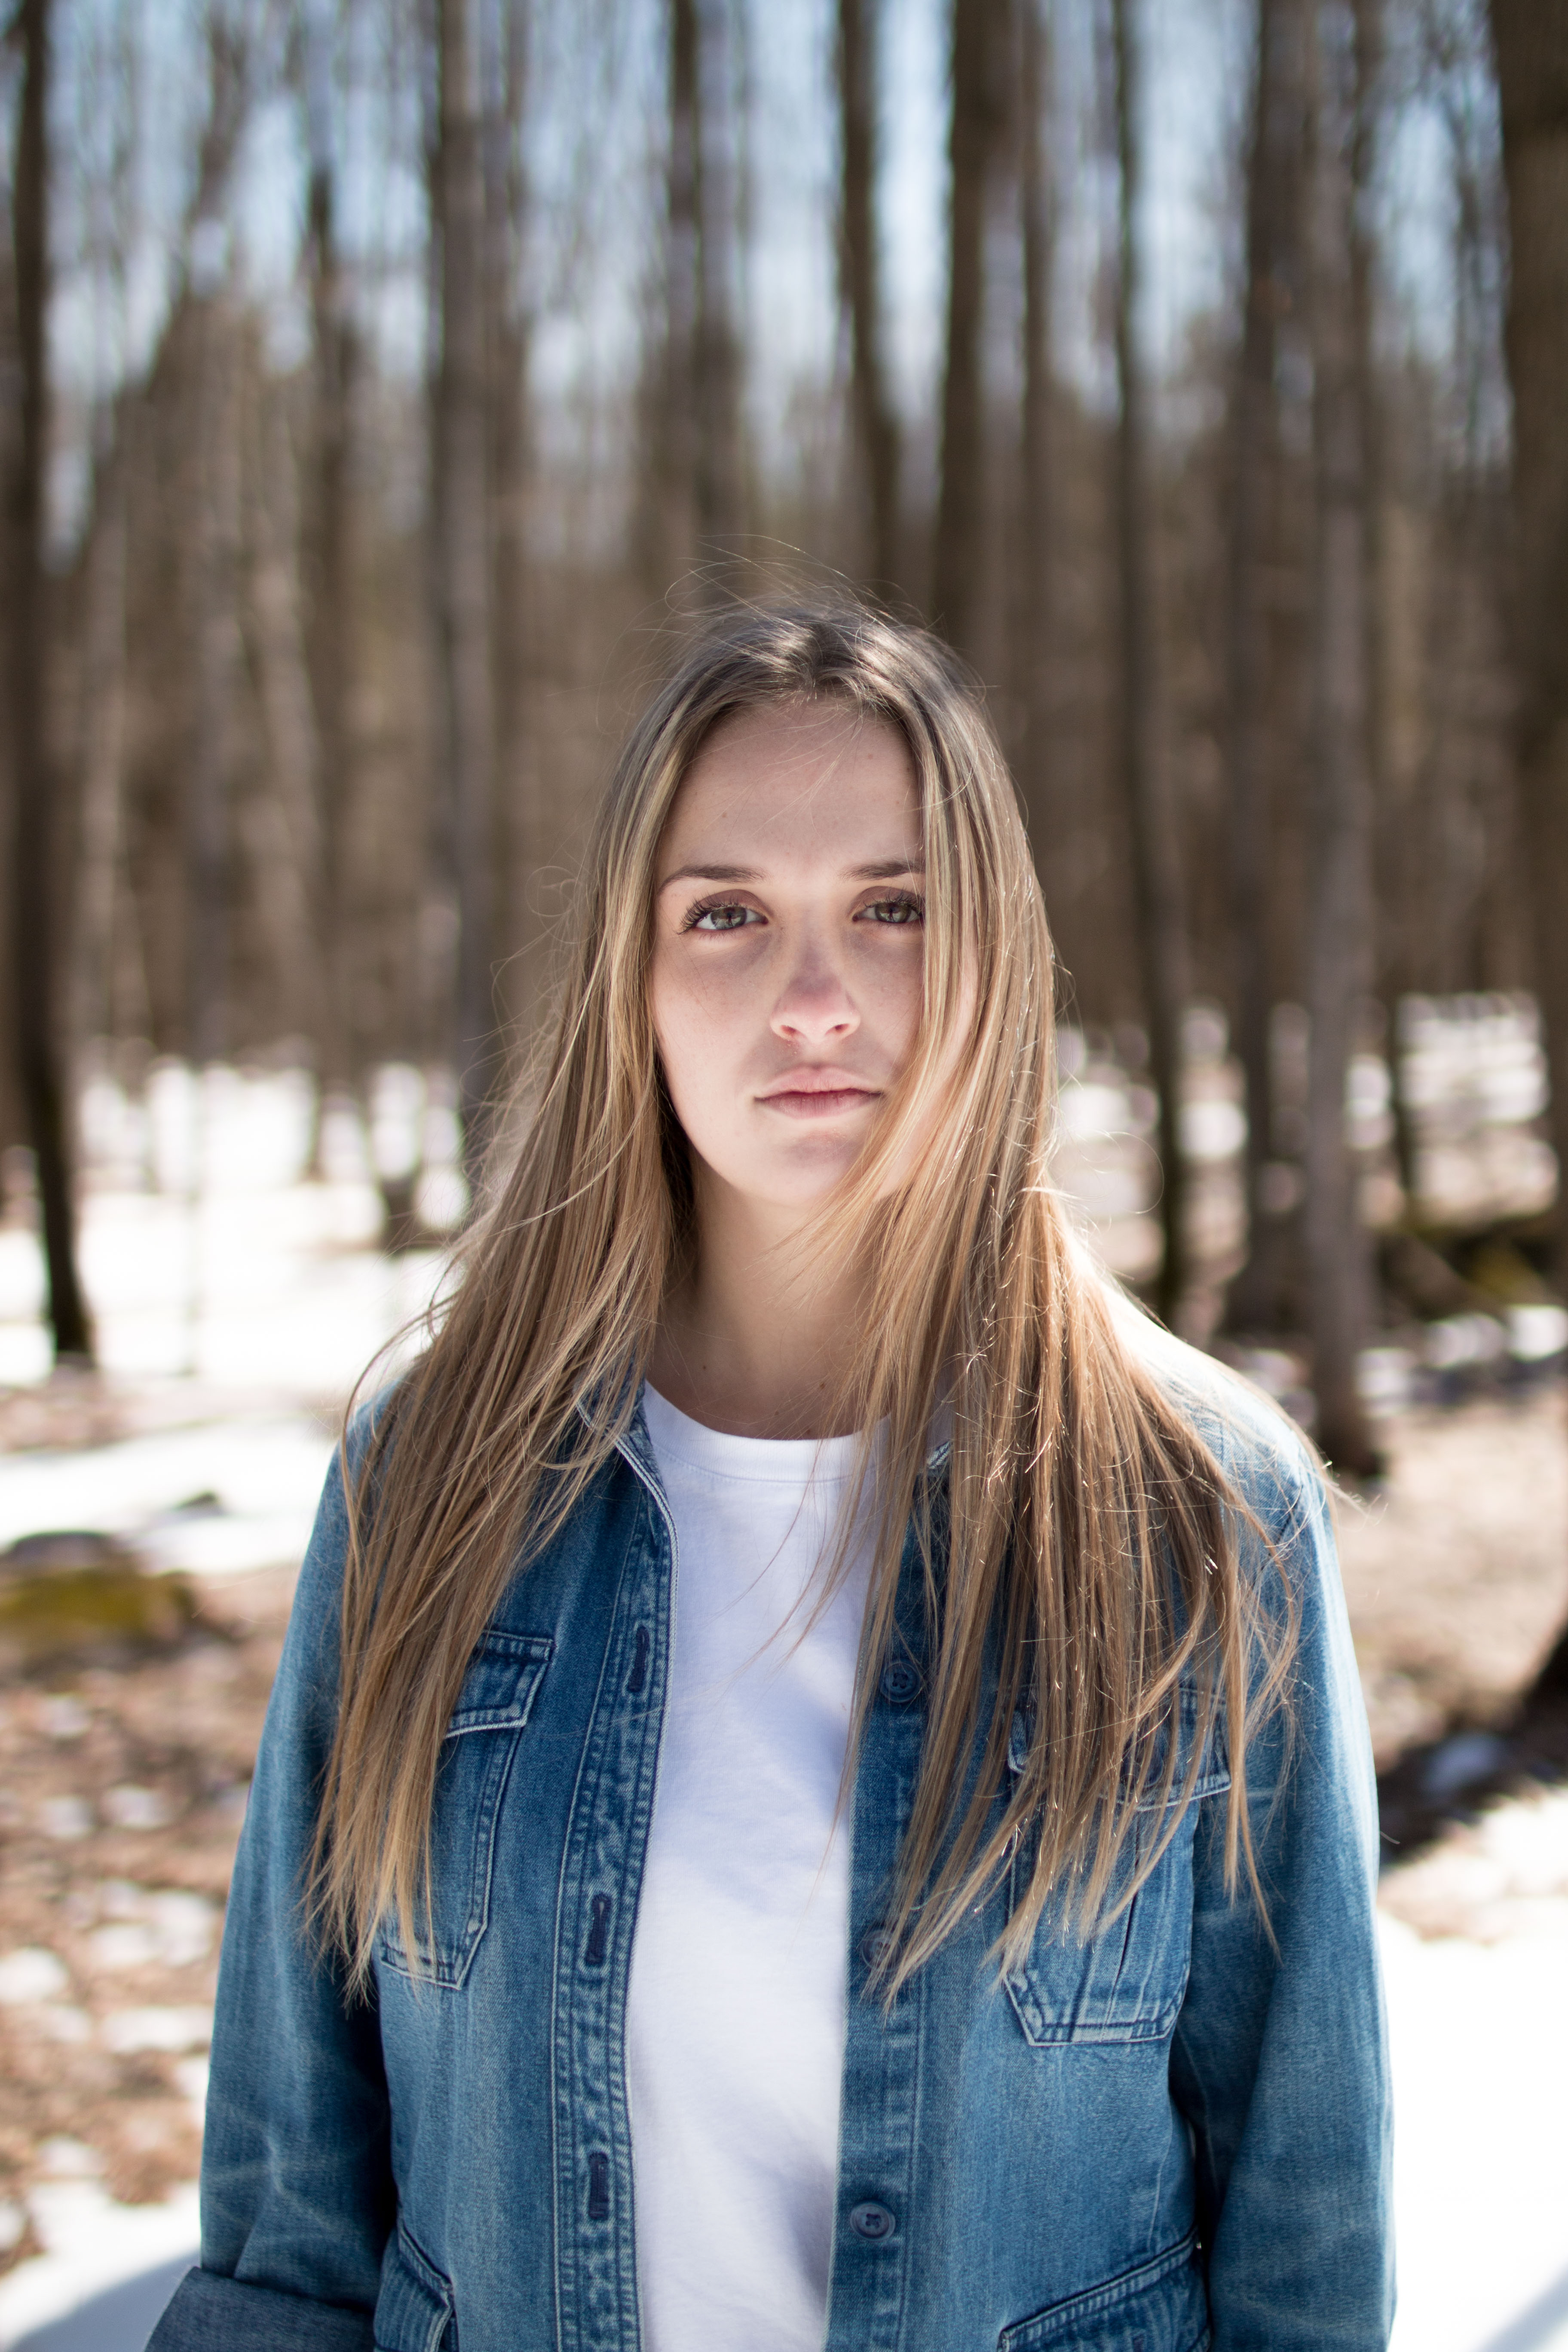
person, winter, girl, woman, hair, photography, portrait, model, spring, fashion, blue, lady, season, long hair, beauty, photo shoot, brown hair, portrait photography